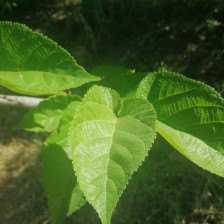
Variety: TaiwanStraberry